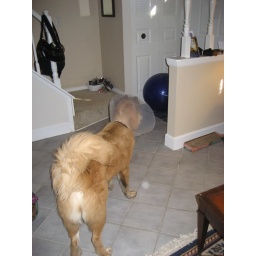
There's a ball coming in the house